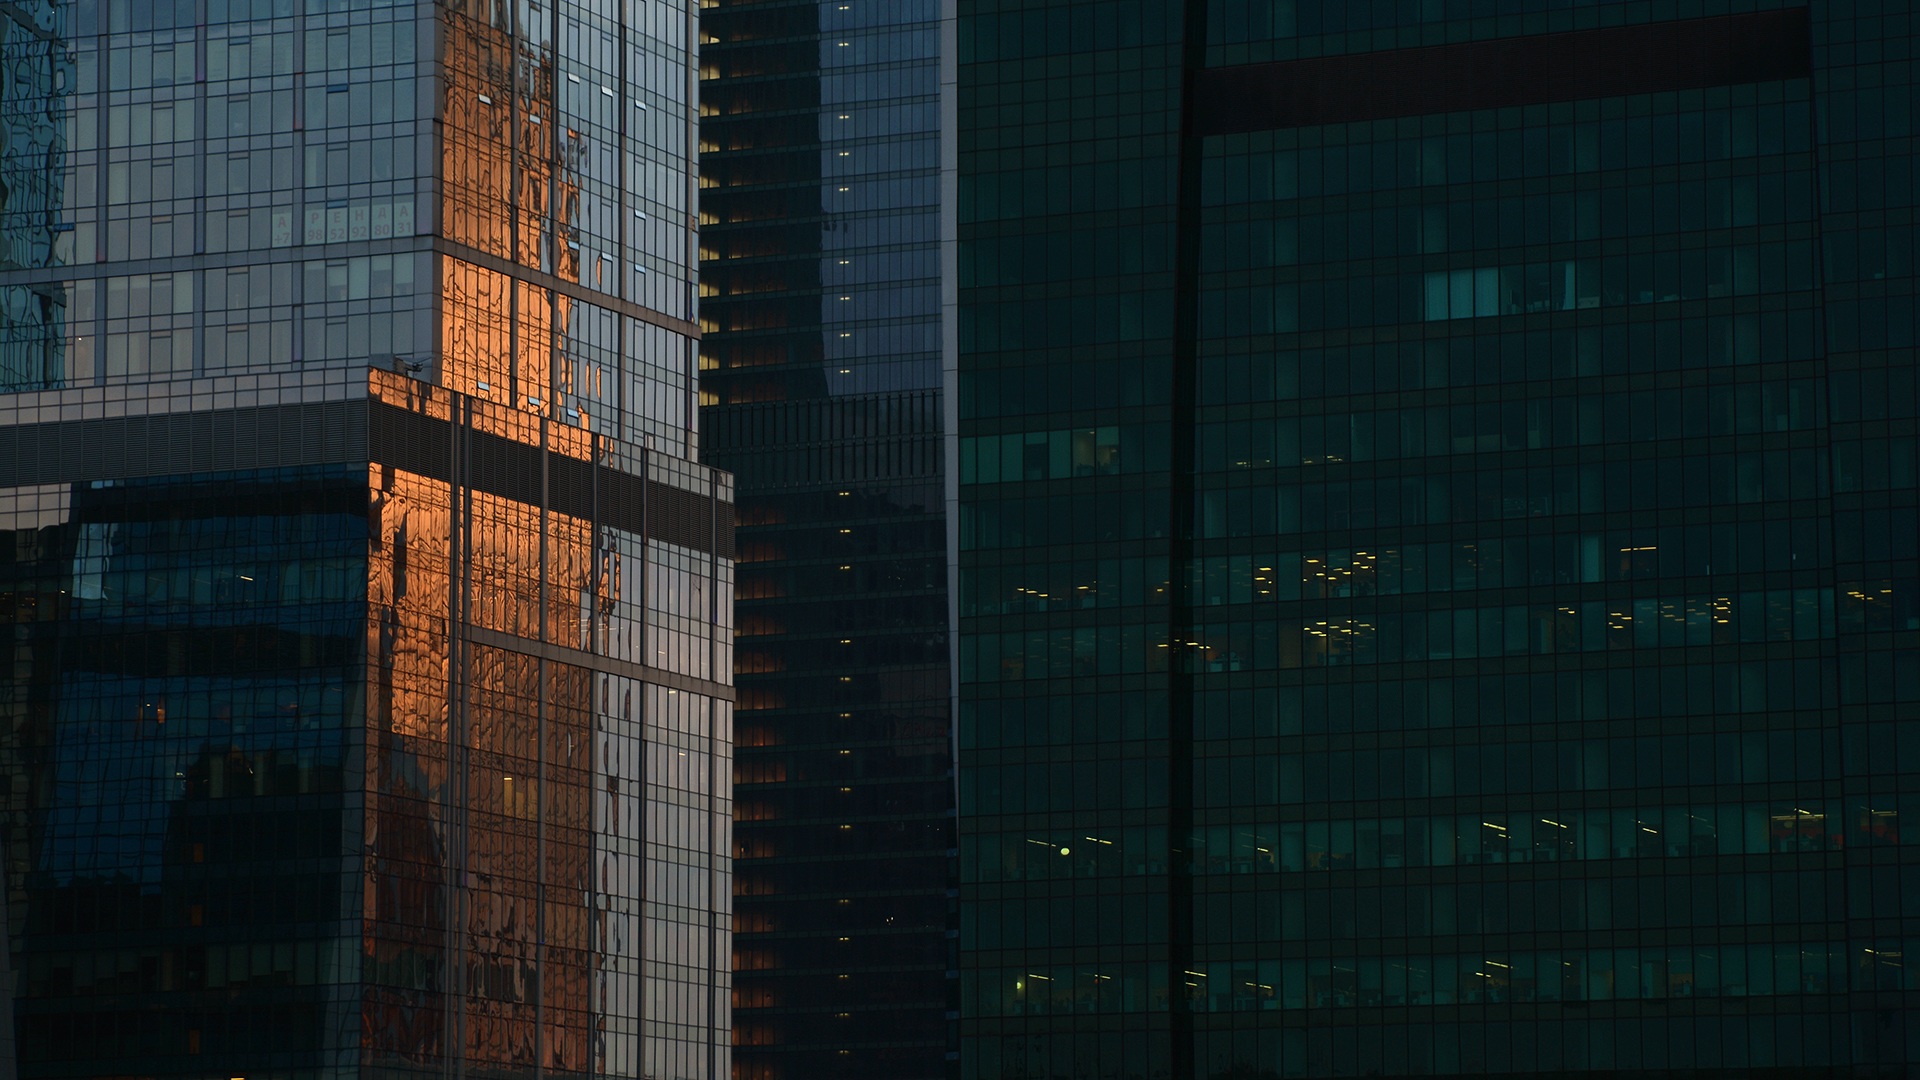
light, architecture, skyline, night, city, skyscraper, wall, cityscape, downtown, evening, line, reflection, color, facade, darkness, blue, tower block, skyscrapers, moscow, shape, metropolis, screenshot, investment, urban area